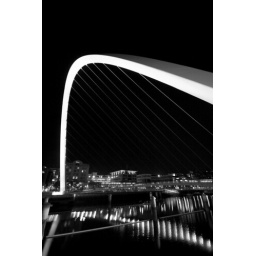
The millenium bridge (blinking eye) over the river Tyne one night in august 2010, i love the high contrast